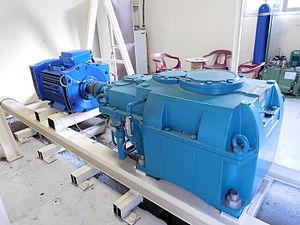
Transmission (multiplicateur) à angle droit Hansen P4, au-dessus de la turbine Fontaine, et générateur électrique (à gauche), à la micro-centrale hydroélectrique sur la rivière Isle à Gabillou, près de Mussidan (Dordogne, France).